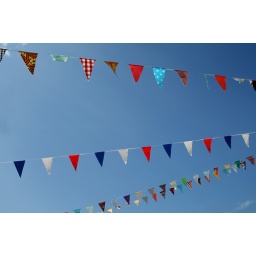
Time to celebrate summer. These were flying in the Robin Hood car park.